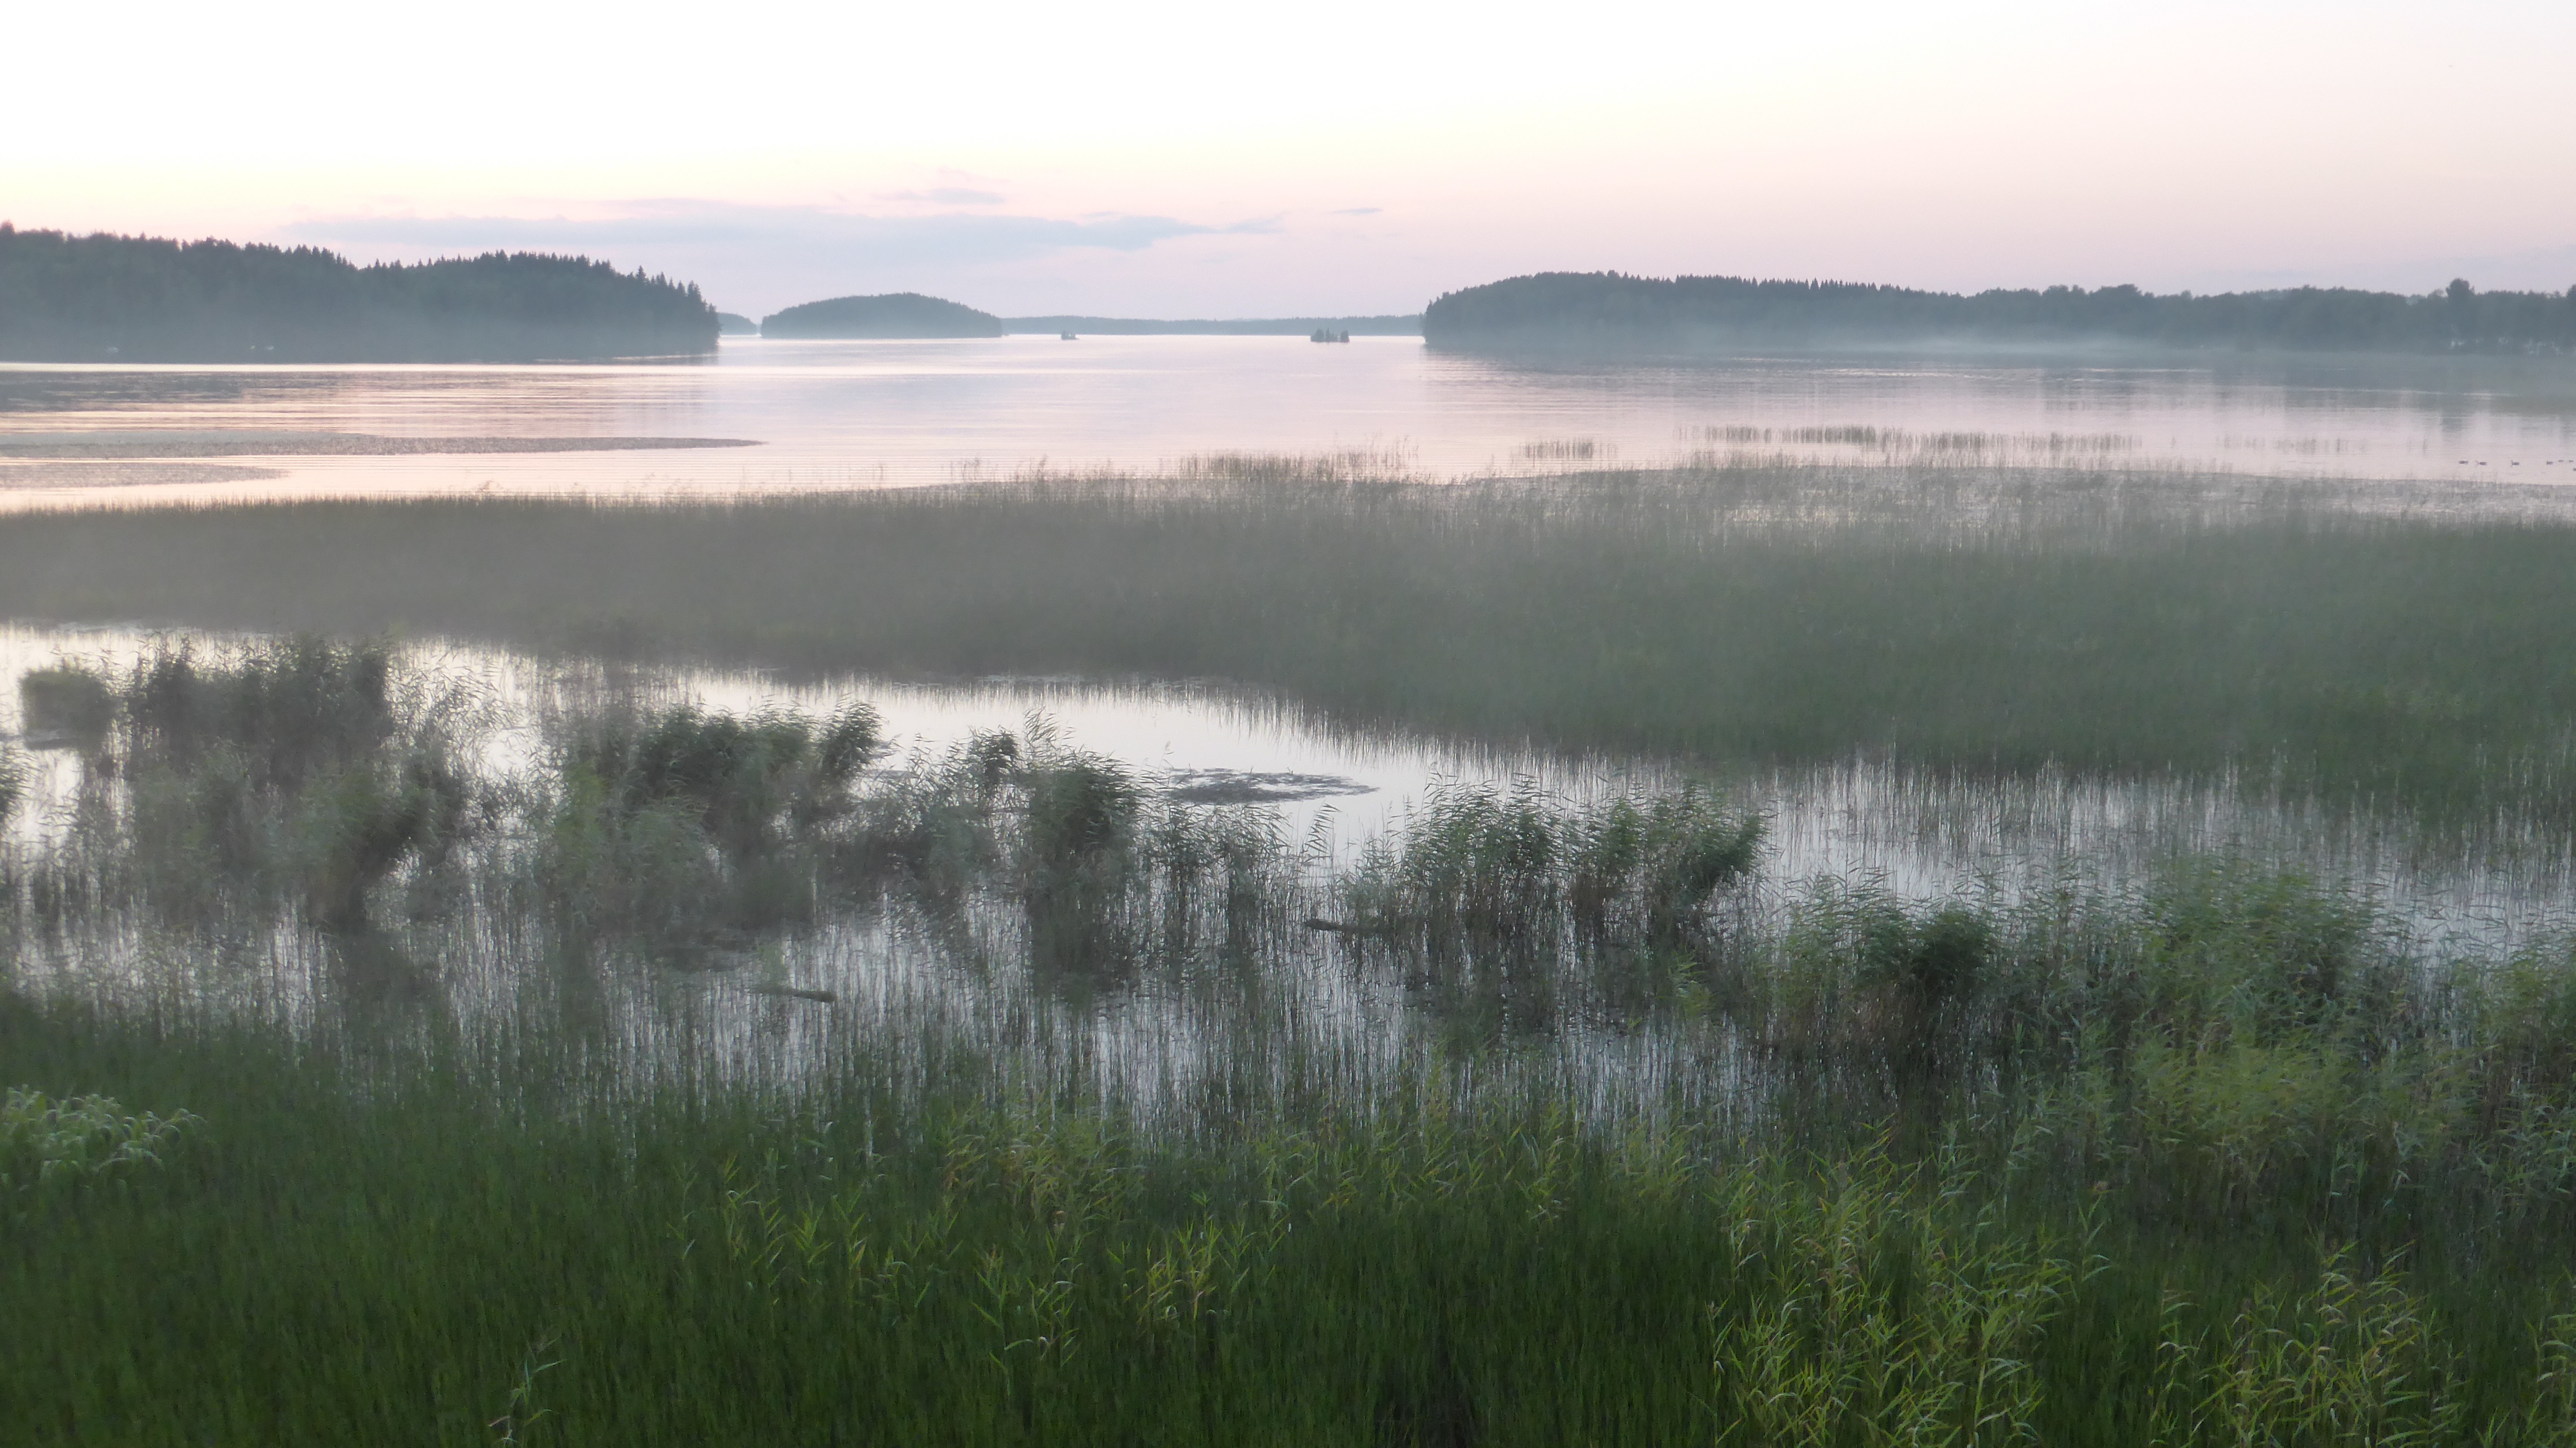
landscape, water, nature, grass, marsh, fog, sunrise, mist, meadow, prairie, morning, shore, lake, dawn, river, reflection, reservoir, plain, grassland, wetland, bog, finland, habitat, loch, ecosystem, abendstimmung, salt marsh, natural environment, atmospheric phenomenon, grass family